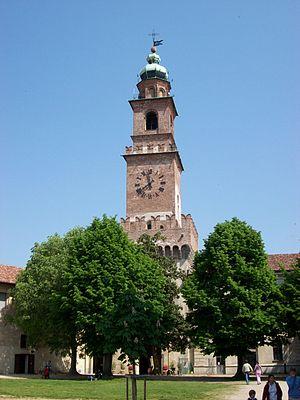
Le château des Sforza est situé dans la ville italienne de Vigevano. Son enceinte s'étend sur une superficie de plus de deux hectares. Il est situé au point culminant de la ville. Le château couvre une superficie de 70 000 m² sur 5 étages.